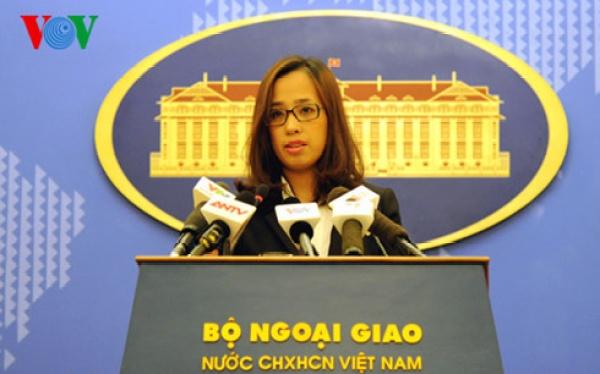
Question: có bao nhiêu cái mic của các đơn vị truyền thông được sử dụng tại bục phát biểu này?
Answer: có năm cái mic